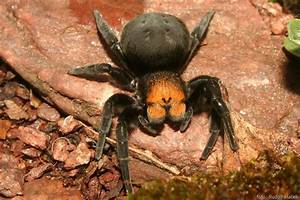
Label: ragno